Cheyenne Mountain

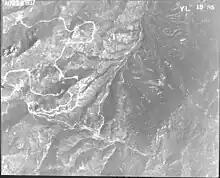
Cheyenne Mountain, as photographed by the Agricultural Adjustment Administration in 1937.

Cheyenne Mountain has three peaks. The southern peak is Cheyenne Mountain's summit at in elevation. It was formerly called Mount Albrecht. The antenna farm sits on the middle peak. The northern peak, The Horns, may look to some like the head of a dragon or horns. The peak is in elevation.